Indus (constellation)

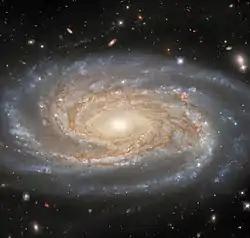
The spiral galaxy NGC 7038 (Hubble Space Telescope image)

All Sky Automated Survey for SuperNovae (ASAS-SN) in 2015 detected a superluminous supernova, named ASASSN-15lh (also designated SN 2015L). Based on the study conducted by Subo Dong and team from the Kavli Institute for Astronomy and Astrophysics (KIAA) at Peking University, it was approximately doubly luminous to any supernova detected, and at peak was almost 50 times more intrinsically luminous than the Milky Way.